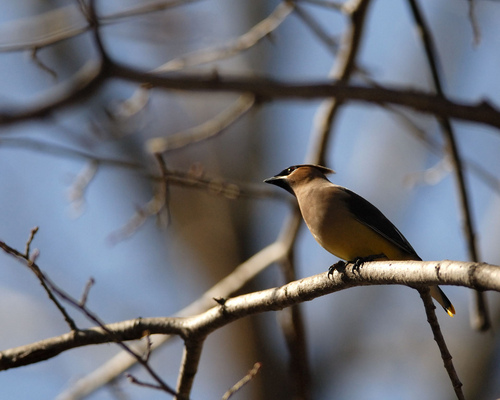
the bird has a small black bill and yellow breast,a small bird with a black bill and crown and a light tannish brown throat belly and abdomen.
the body of the bird is brown with a black cheek path and black pointed beak.
the plumage on this bird looks like brown velvet contrasted by a sharp bill and angular crown.
a small bird with brown and black feathers and a brown beak.
a large bird with a small narrow head, and a black beak.
this bird has wings that are black and has a brown belly
this sleek tan bird has a small, angular head, black coverts and secondaries, black feet, and a short, triangular black bill.
this bird has a black crown, brown primaries, and a brown belly.
this bird has a white breast and belly with black wings and a black bill.
Species: Cedar Waxwing